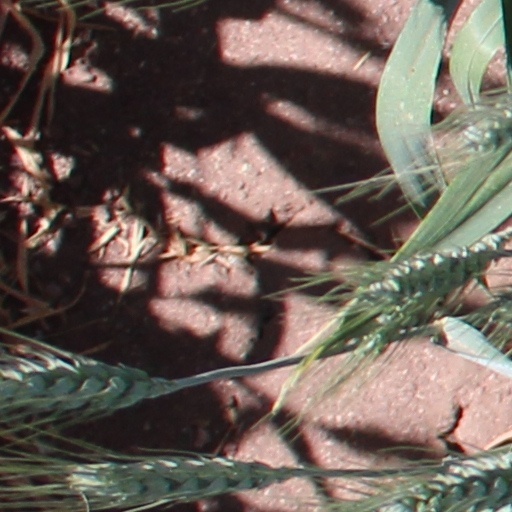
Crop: wheat